Islamabad Marriott Hotel bombing

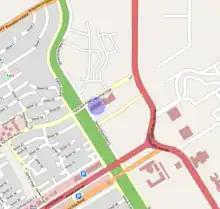
Map of the location of the hotel and its surroundings with the hotel highlighted in purple

The hotel blast caused a severe natural gas leak that set the top floor of the five-story, 258-room hotel on fire, police said. The explosion was heard 15 kilometres away. The blaze that followed quickly engulfed the entire structure of the Marriott hotel. About two-thirds of the building caught fire as a result of the explosion after a natural gas pipe was blown open, and the reception area was completely destroyed.